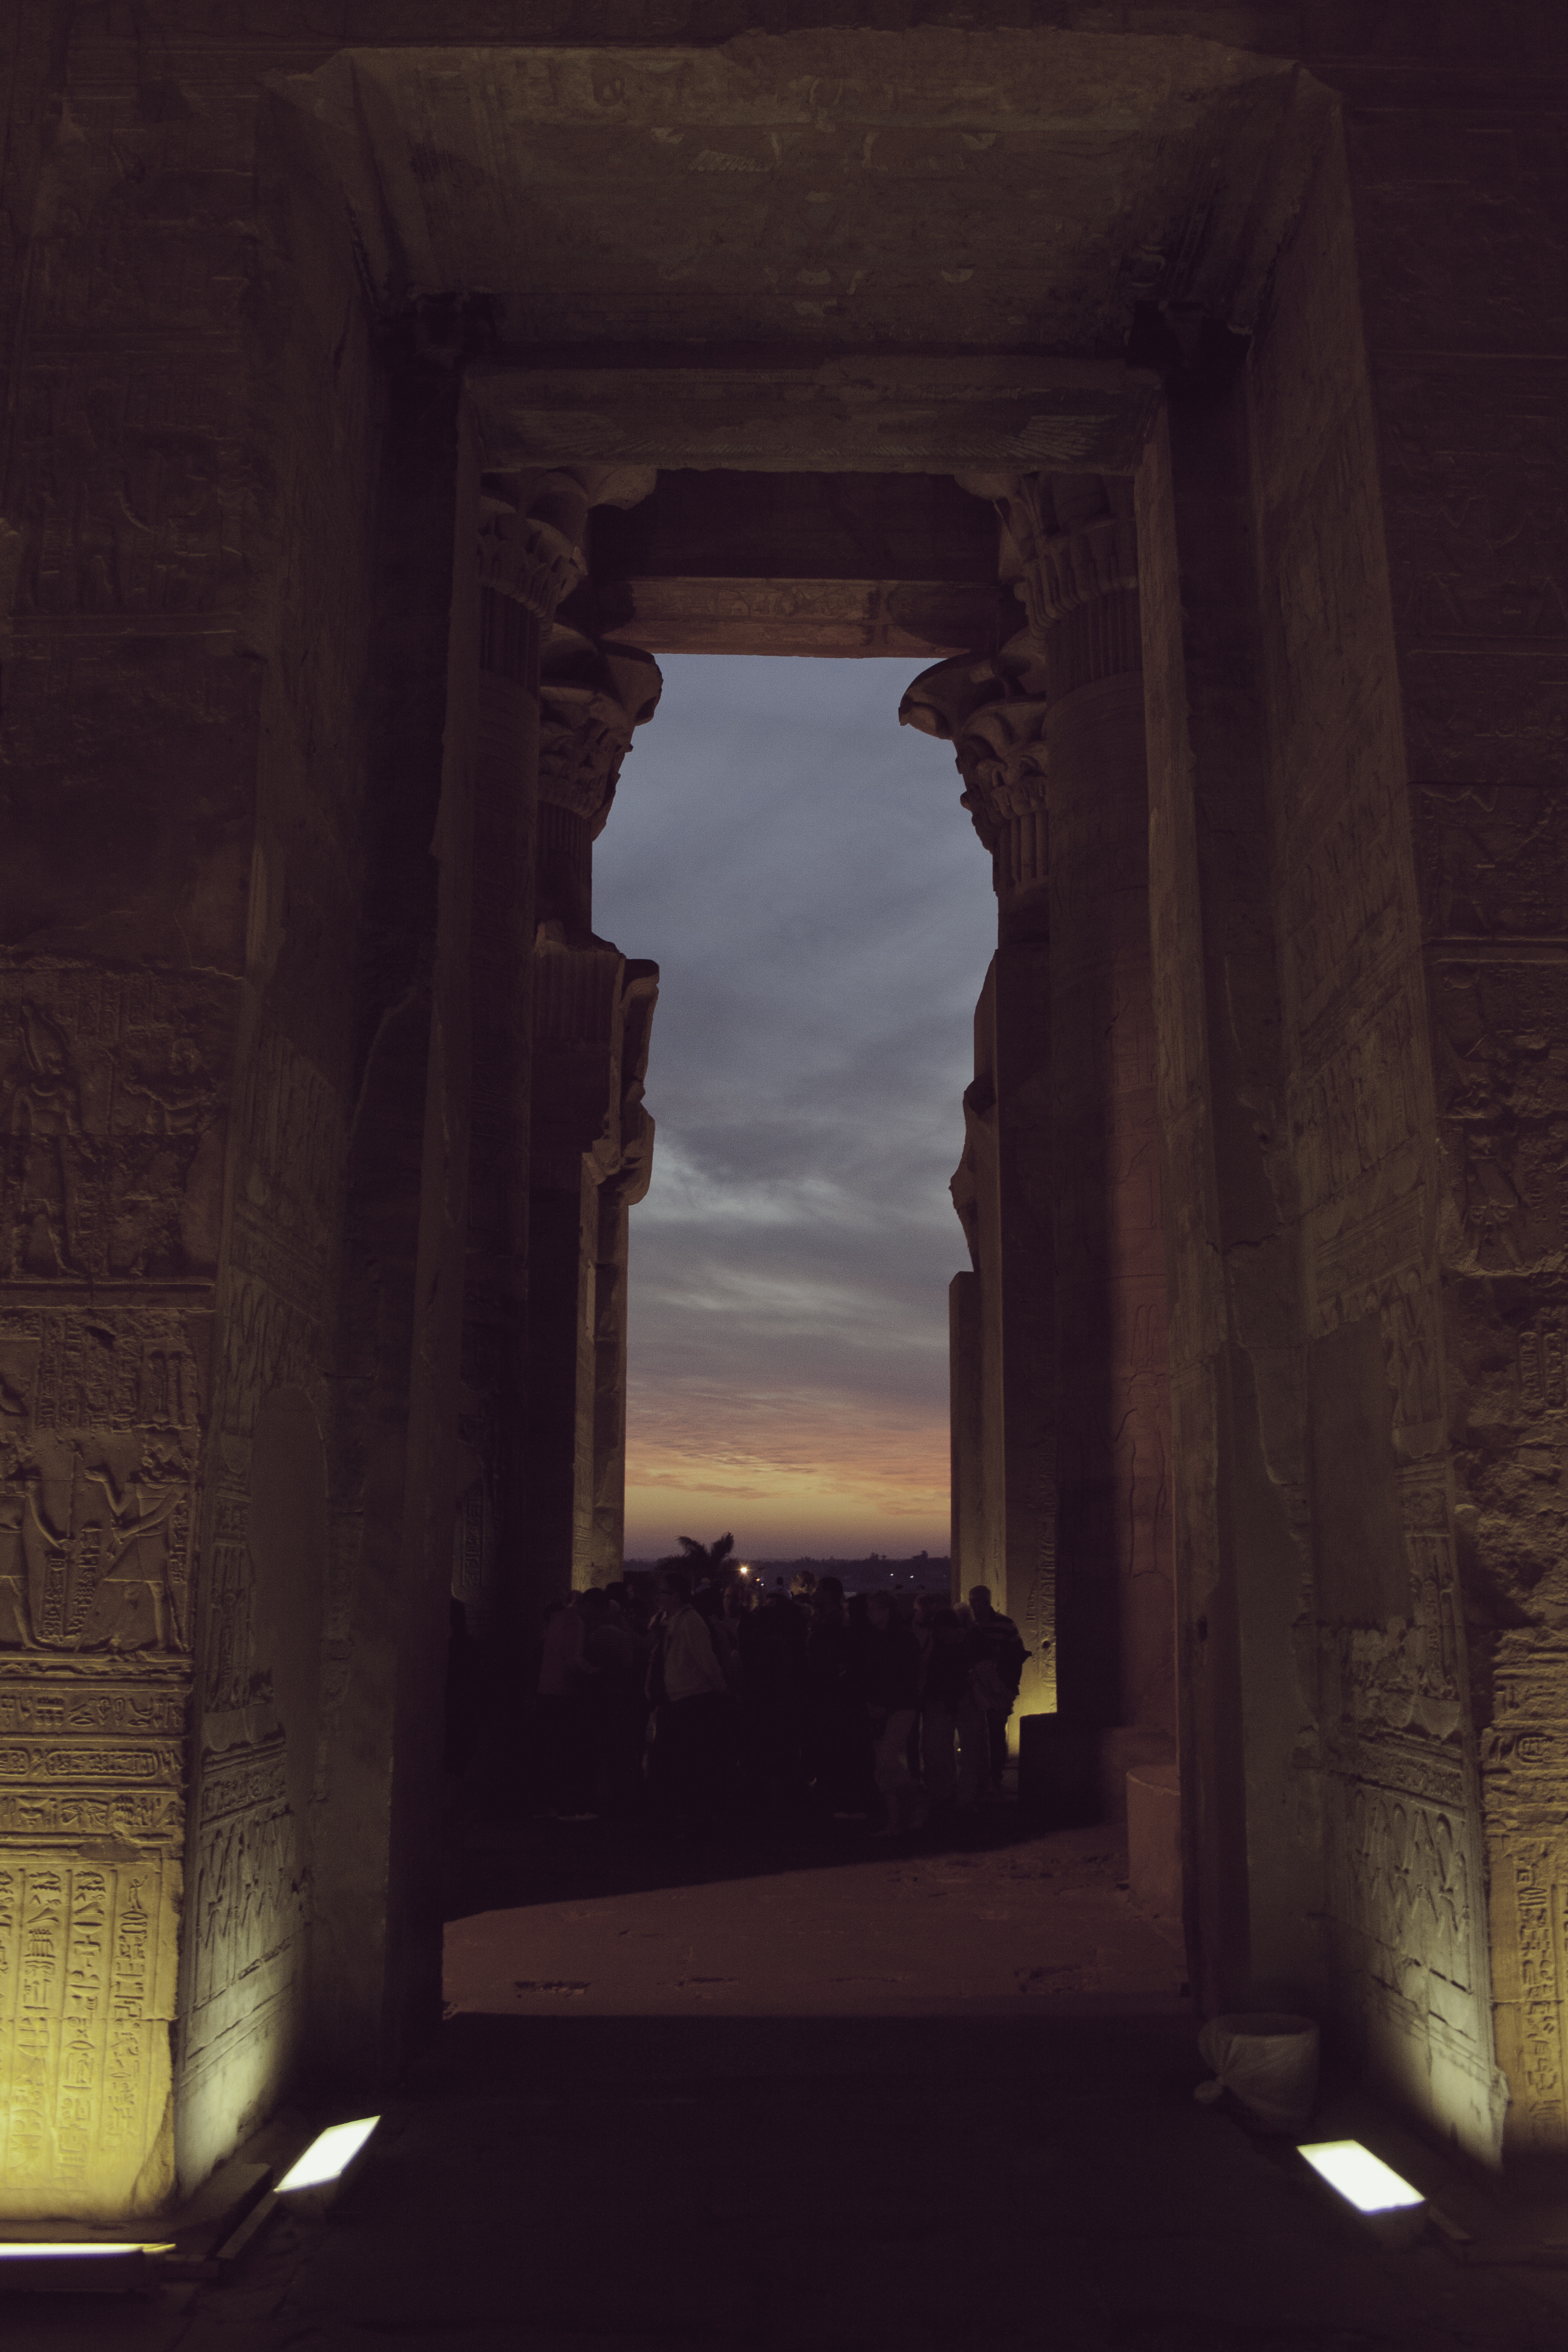
ancient, temple, column, tourist, indoor, dusk, arch, light, sky, architecture, ruins, ancient history, darkness, atmosphere, history, sunlight, building, window, night, shadow, Tints and shades, historic site, door